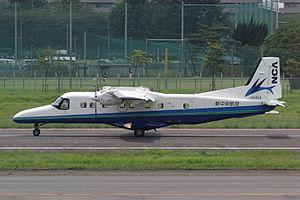
Voici la liste des compagnies aériennes actuellement opérationnelles au Japon.